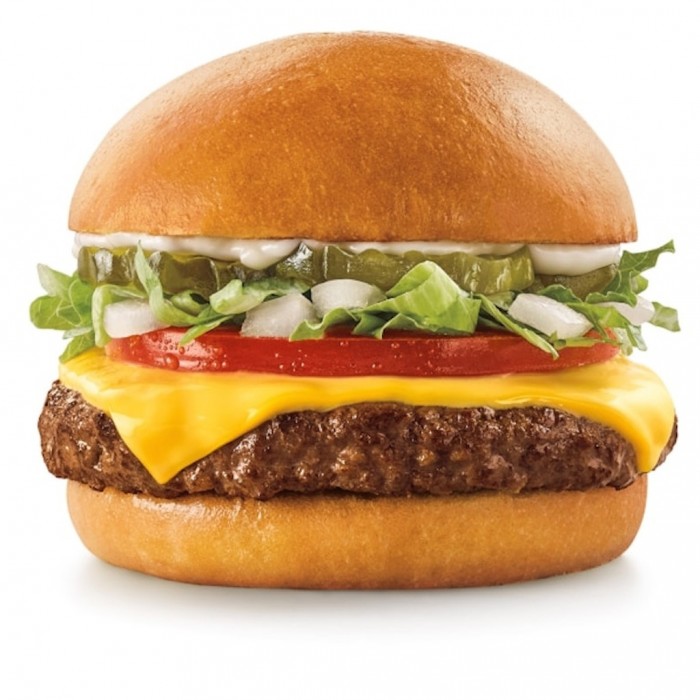
Dish: burger